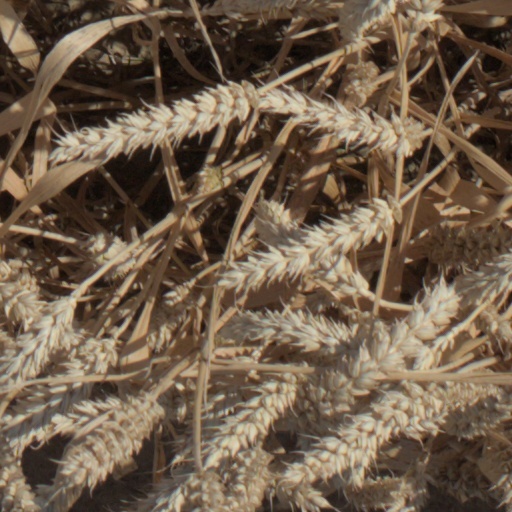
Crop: wheat